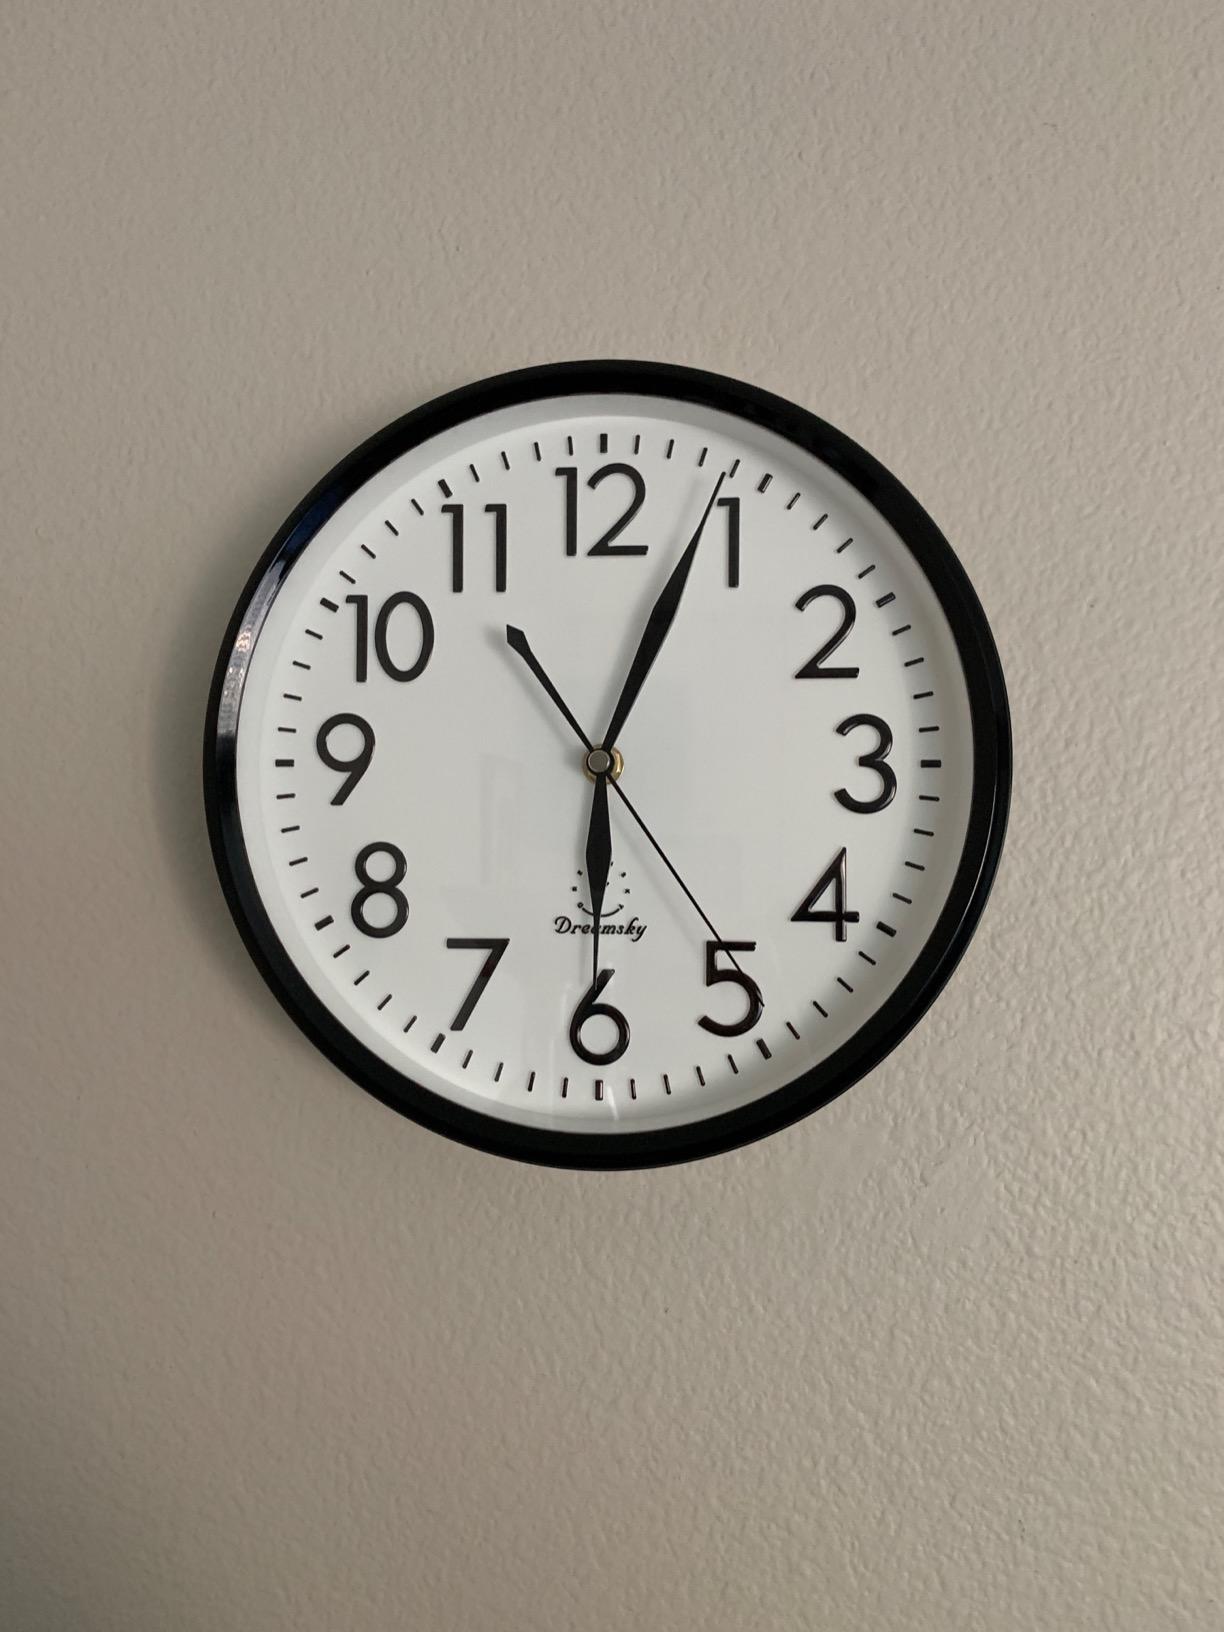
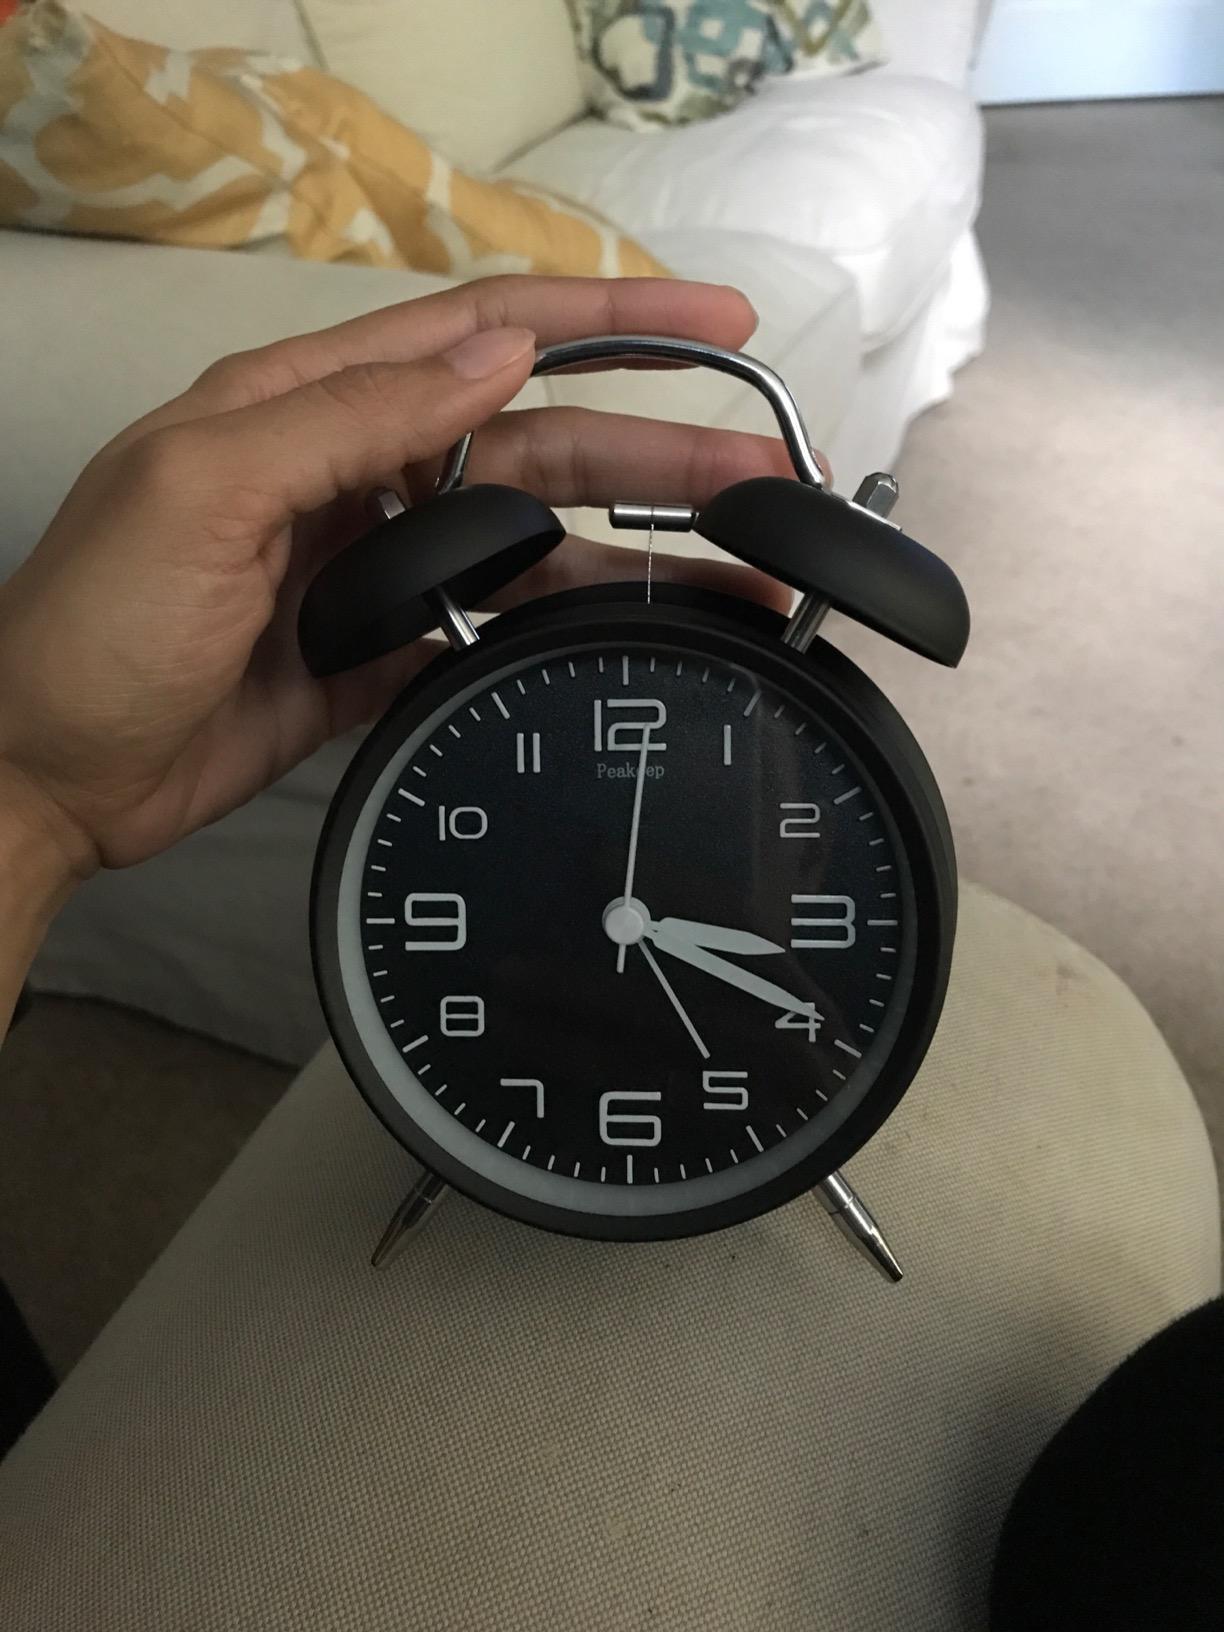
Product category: clock
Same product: no